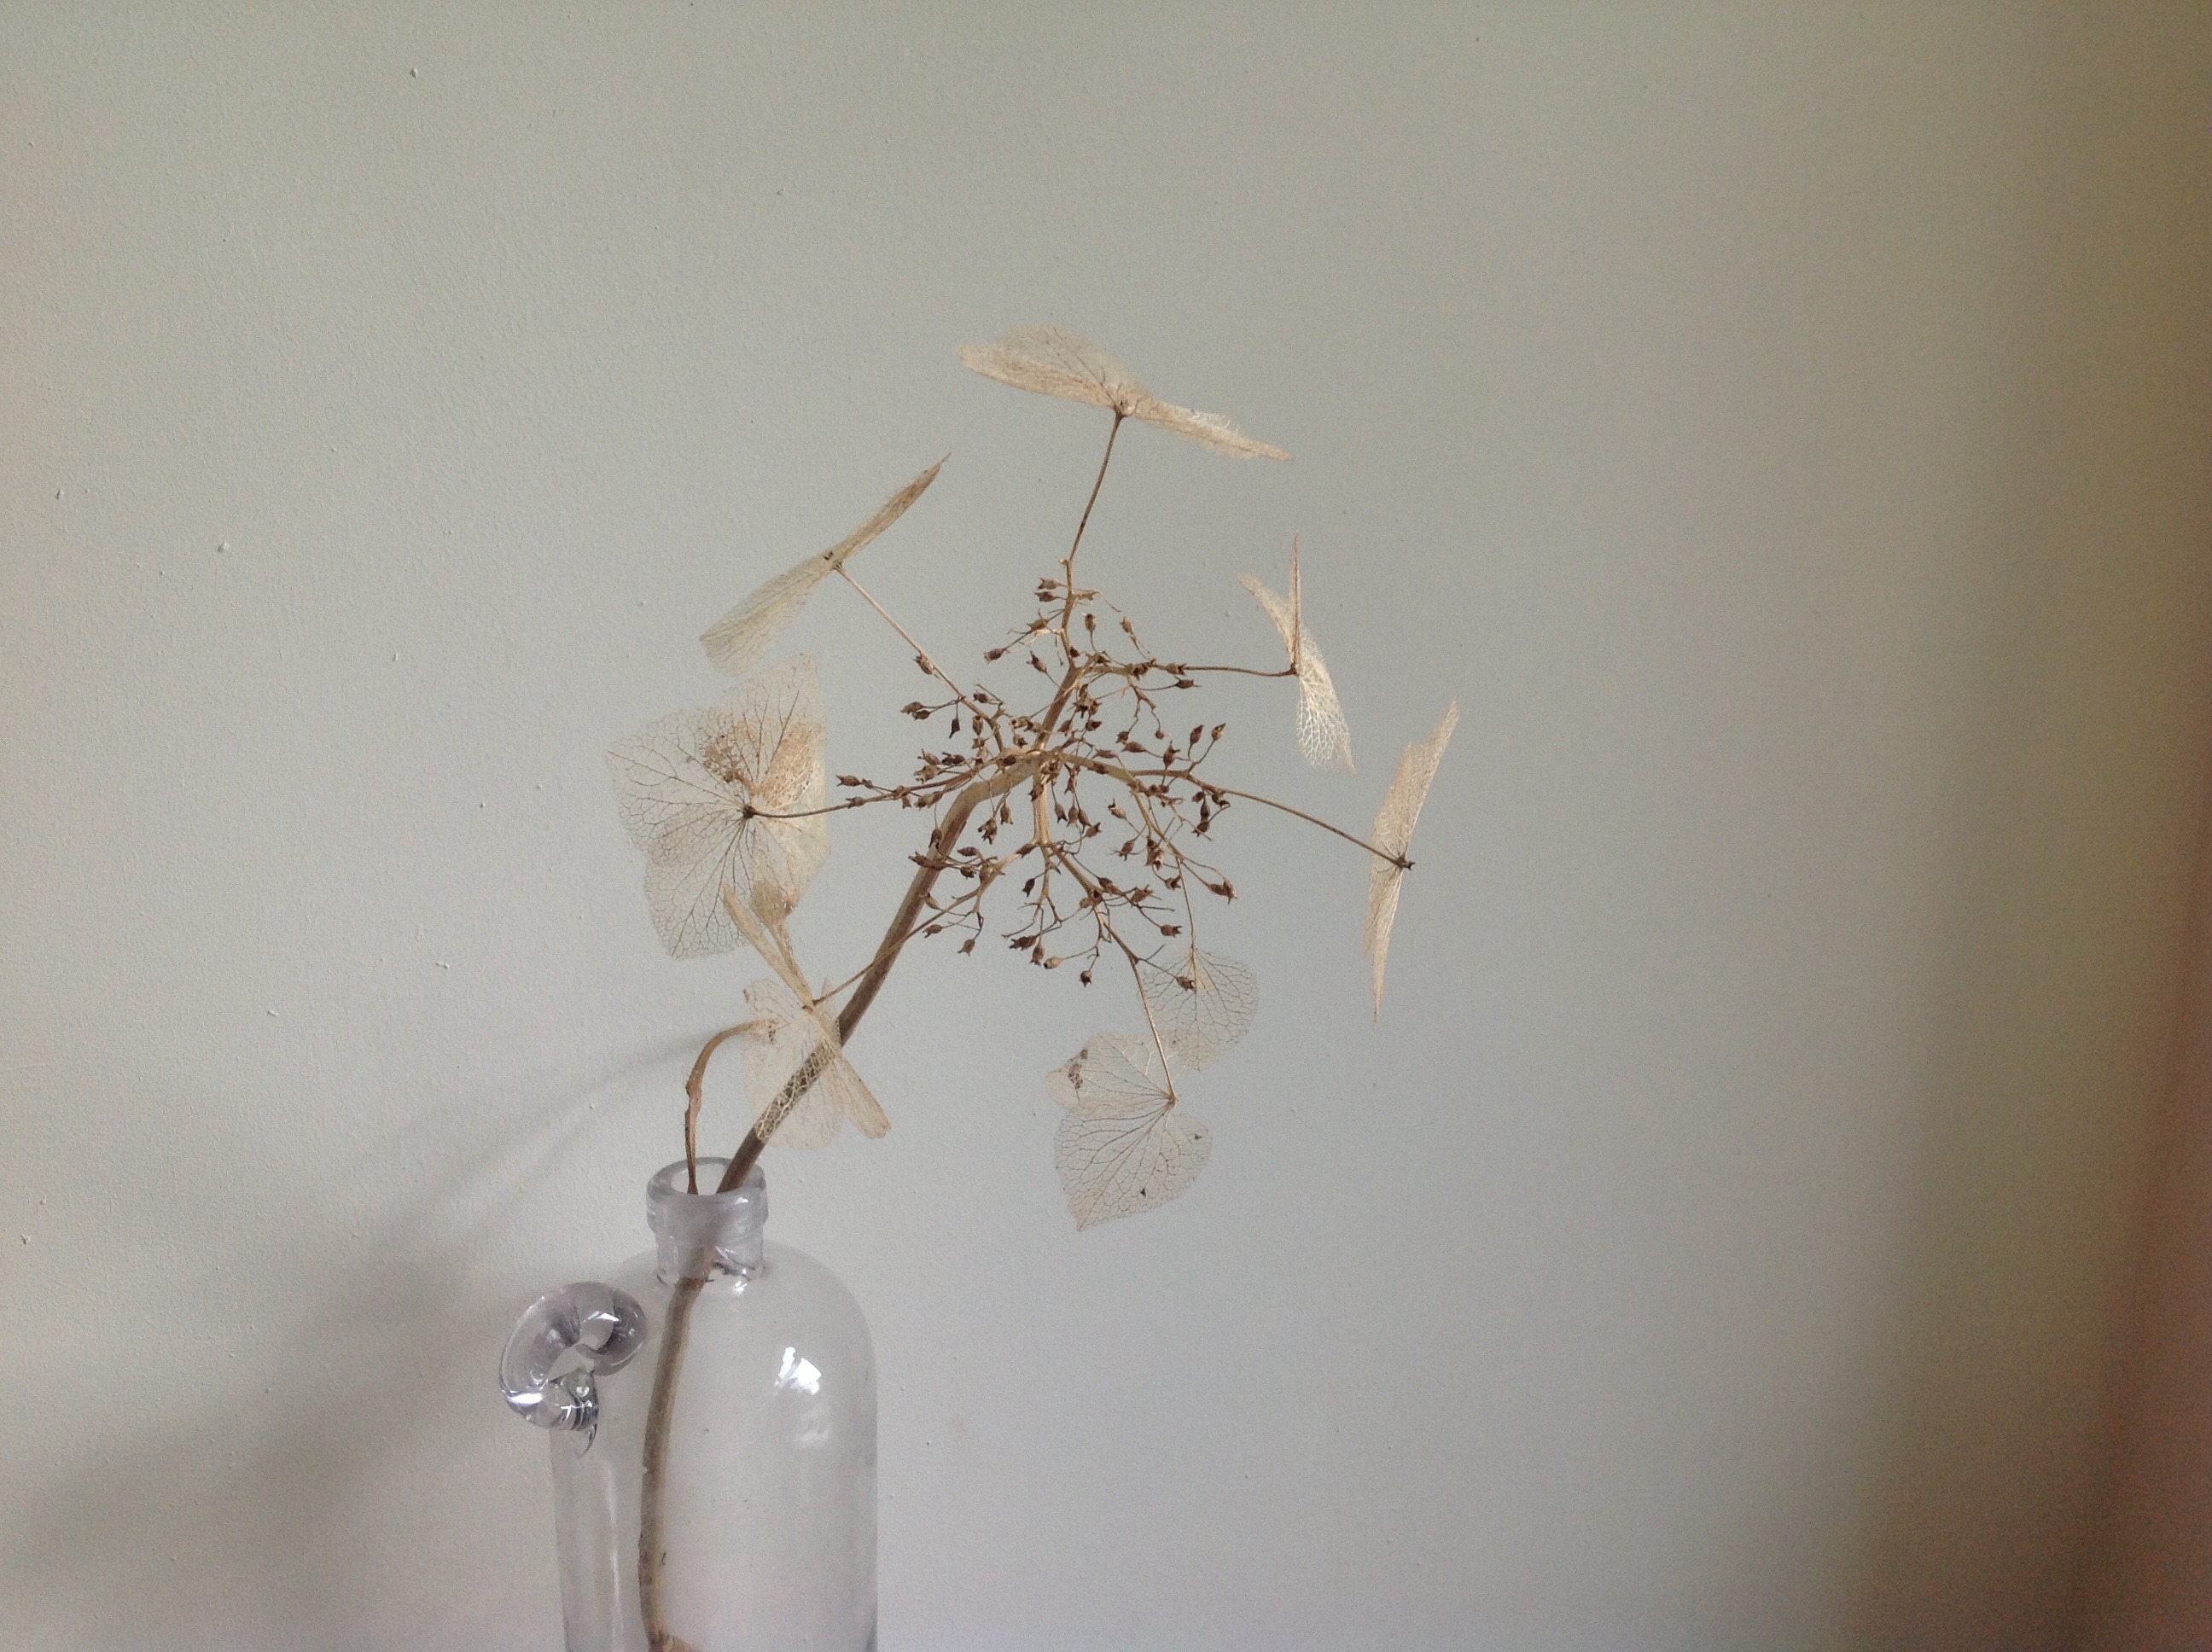
branch, white, flower, vase, lighting, twig, dry flower, art, drawing, light fixture